North Foreland Lodge

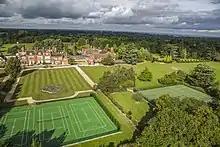
The main school building at Sherfield

In 2002 the school was in financial difficulties, largely due to leading boys' schools becoming mixed and parents moving girls to them to take their A-Levels. Gordonstoun School, supported by some members of the school's own governing body, made a bid to acquire it, and the success of this bid was announced in March 2002, when it was revealed that a new mixed-sex prep school was to be built in the grounds of Sherfield Manor and that North Foreland would continue as a girls-only senior school. A further announcement in "The Times" on 17 April 2002 stated that "The School is now one of the Gordonstoun Schools", adding that Nigel Havers would present the prizes at Carnival Day on 6 July. However, a year after Gordonstoun had bought North Foreland Lodge for a figure reported to be £1 million, the school was closed, leading to allegations of asset stripping. In January 2004 the school's site was sold to the Varkeys group for £6 million.